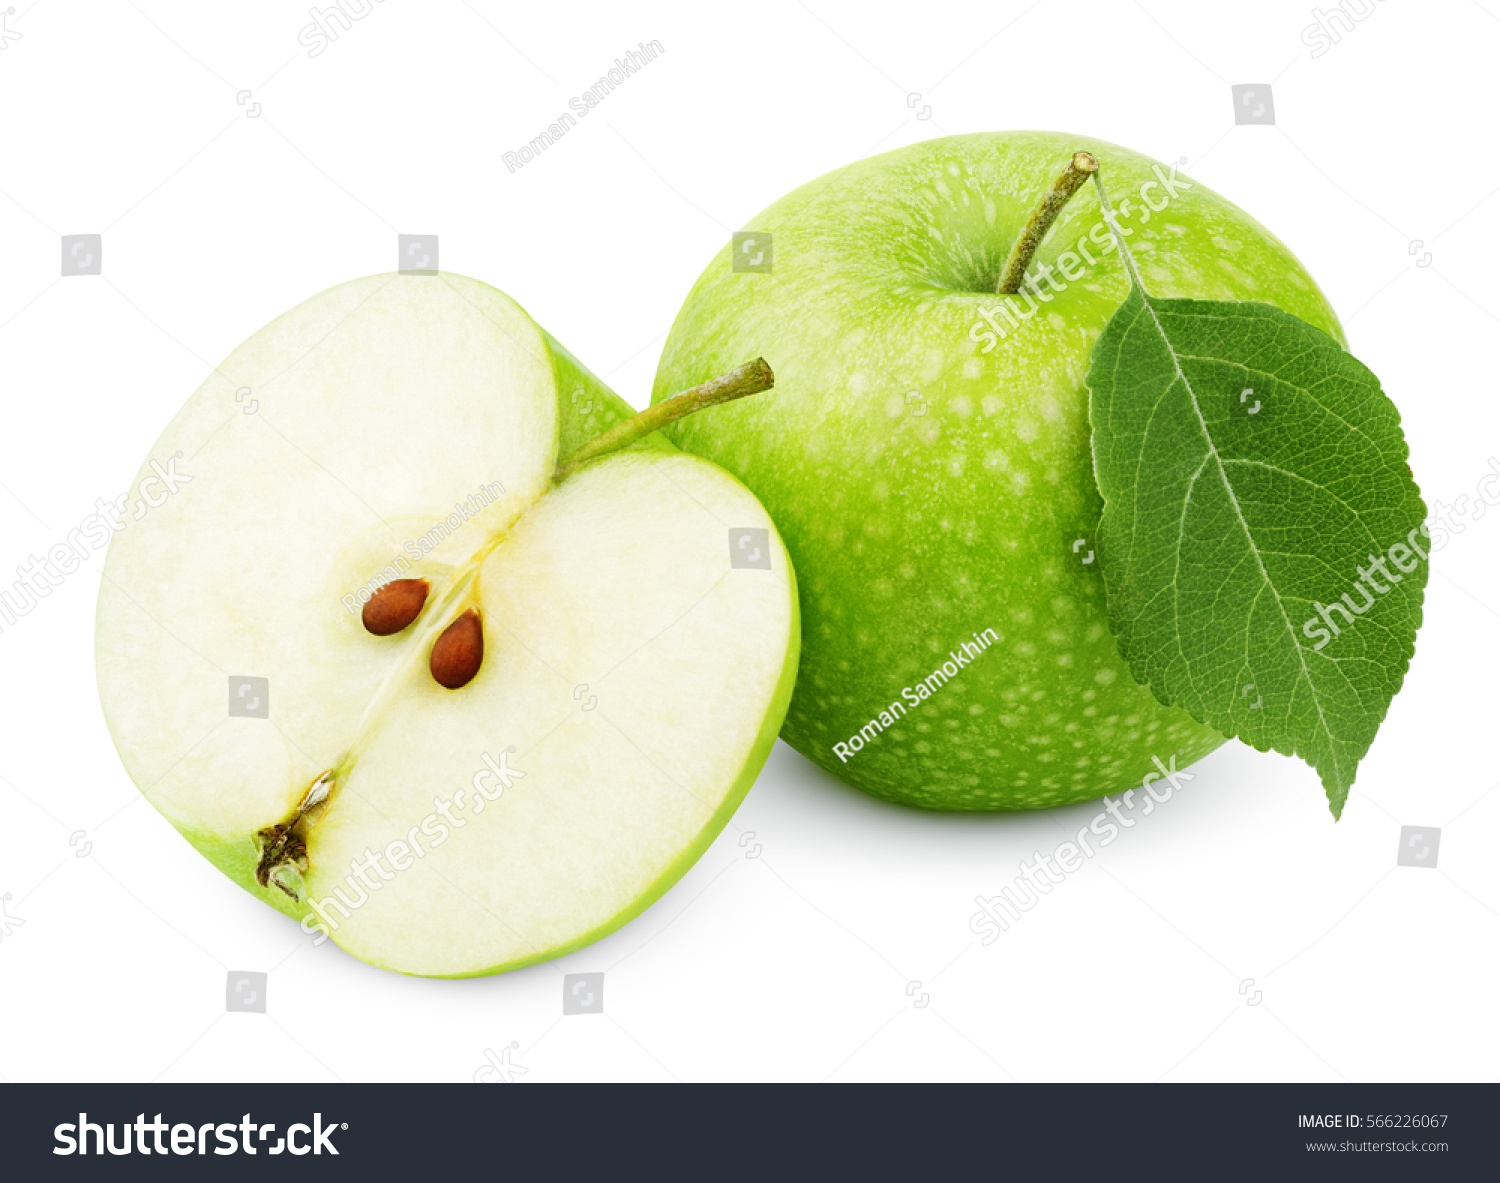
Labels: Apple leaf